Social Animals (2018 comedy film)

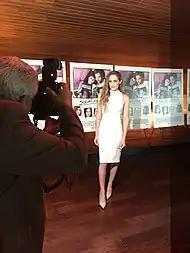
Carly Chaikin at the Premiere

The film was released in a limited release and through video on demand on June 1, 2018, by Paramount Pictures.